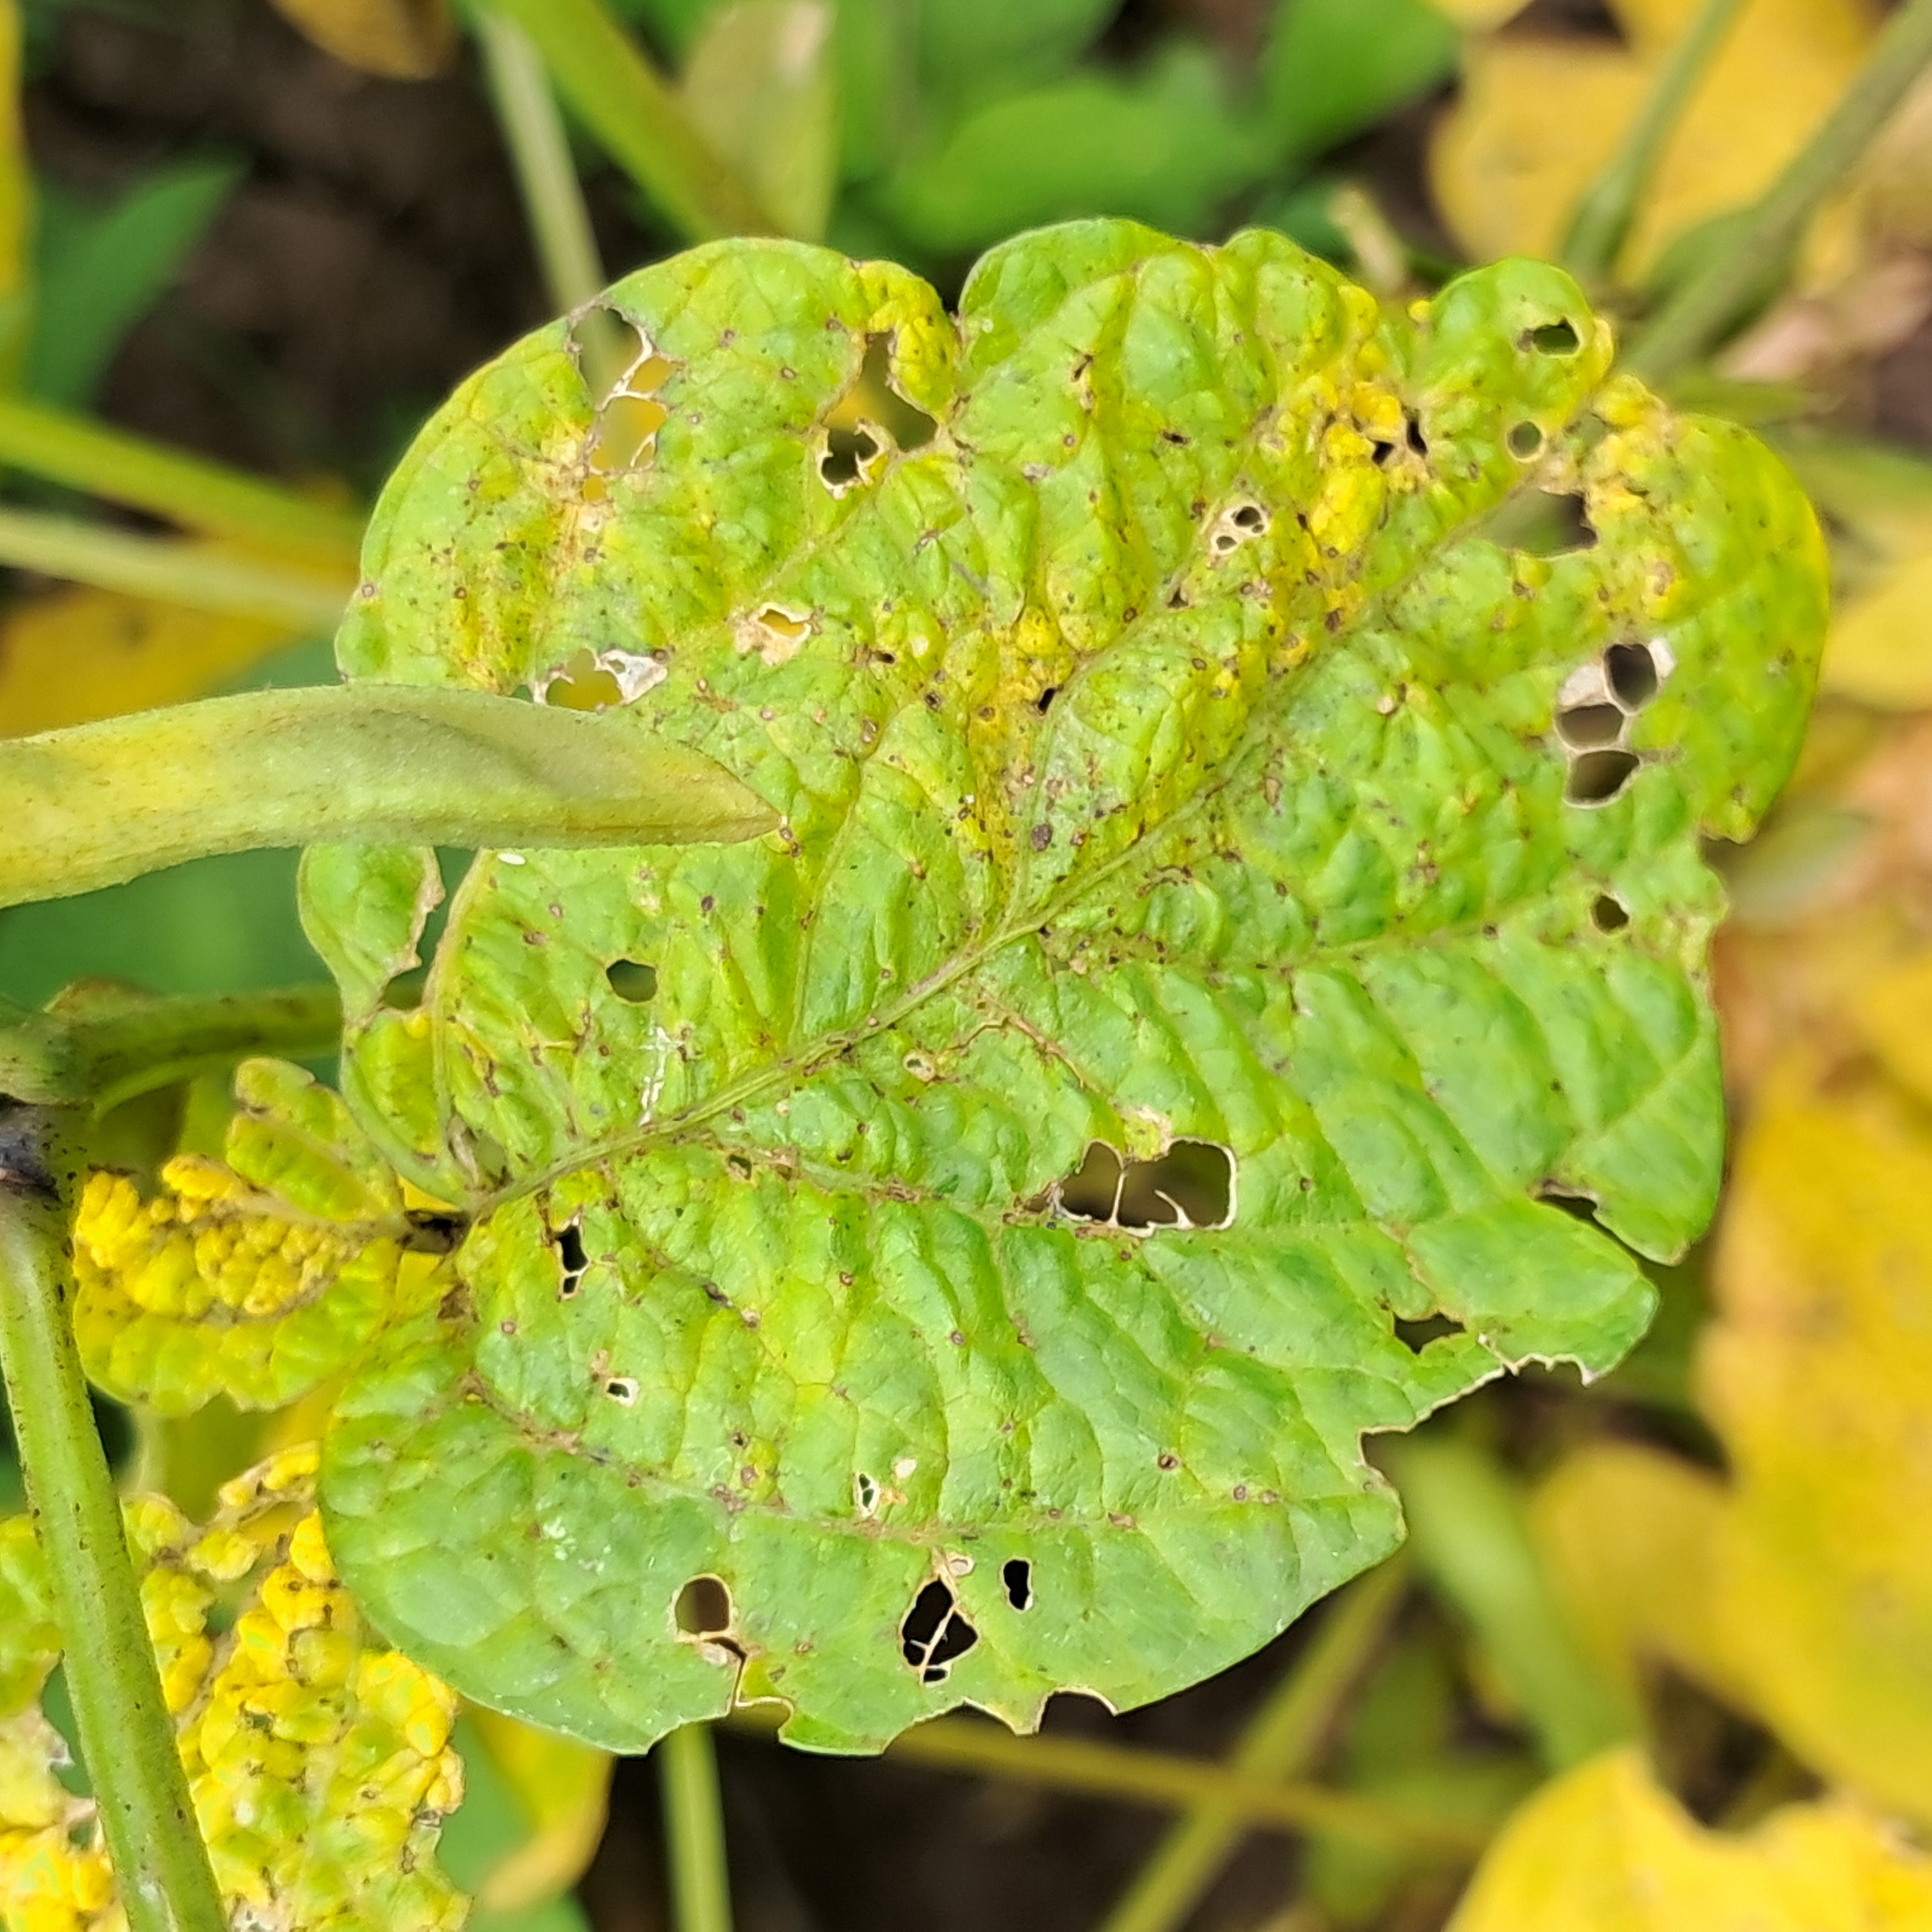
Label: Mosaic